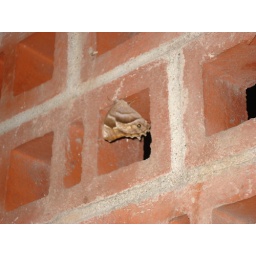
cool moth seen in the stairwell on the way down to dinner; the pattern on the wing resembles a fish